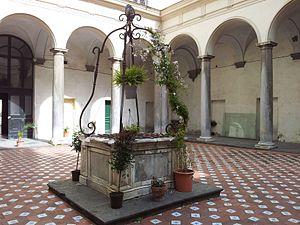
Les cloîtres des Oratoriens ou en italien chiostri dei Girolamini sont deux cloîtres monumentaux du cœur historique de Naples inscrit au patrimoine mondial de l'UNESCO. Ils font partie de l'ancien couvent des oratoriens donnant sur la via Duomo, avec la grande église baroque des Girolamini, construite par les oratoriens à la fin du XVIe siècle.